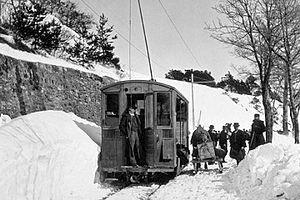
Le Rolle-Gimel était un tramway qui circula du 12 octobre 1898 au 24 septembre 1938 dans le canton de Vaud.